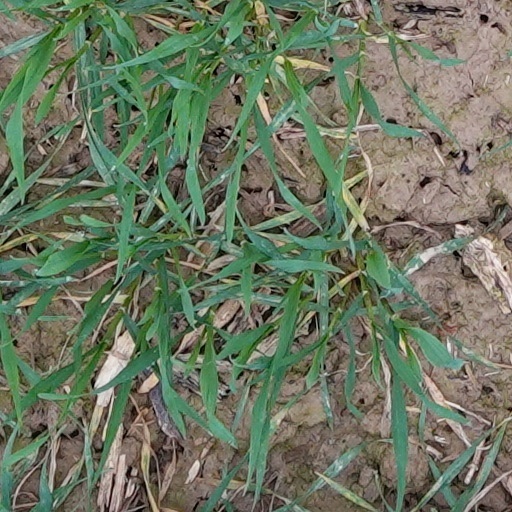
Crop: wheat